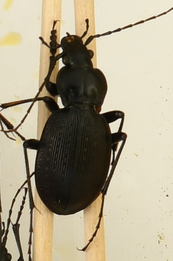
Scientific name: Carabus goryi
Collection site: Mountain Lake Biological Station Site (MLBS), plot MLBS_001